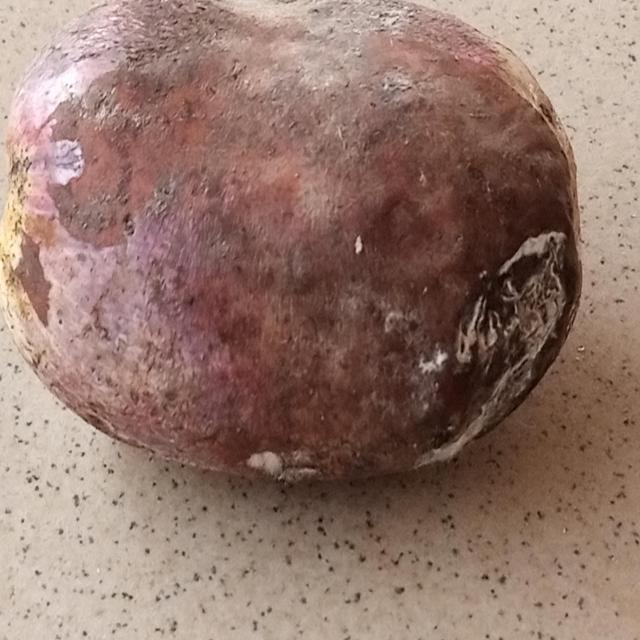
Plum grade: rotten